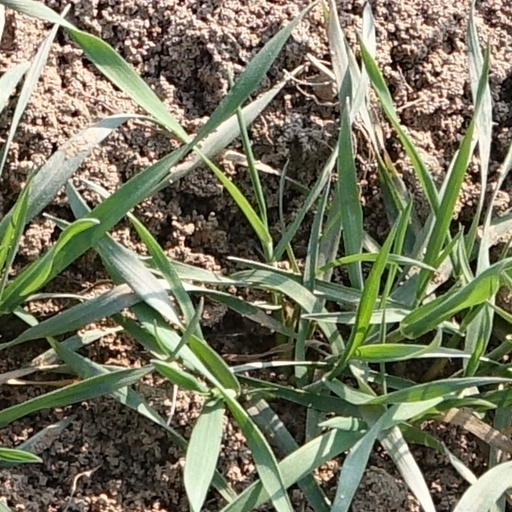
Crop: wheat